History of Grêmio FBPA

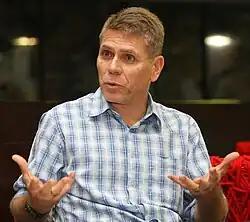
Paulo Autuori coached the team in the 2009 Copa Libertadores.

With the Libertadores victory, Grêmio qualified for the Club World Cup in Tokyo against Hamburg, which had won the European Cup (predecessor to the UEFA Champions League) by defeating Juventus in the final. Prioritizing the World Cup, Grêmio finished third in the 1983 Campeonato Gaúcho. The historic match took place on December 11, 1983, at the Tokyo Olympic Stadium. After taking the lead with a goal by Renato Portaluppi, the "Tricolor" conceded an equalizer to the Germans in the final minutes. The match went to extra time, where Portaluppi shone, scoring the winning goal three minutes in. As it was not sudden death, Grêmio held the lead until the end, celebrating the club's greatest title. Renato, the match's hero, was named man of the match. Grêmio became the first Rio Grande do Sul team to be recognized as World Champions by FIFA.